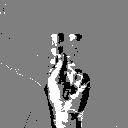
ASL letter: k